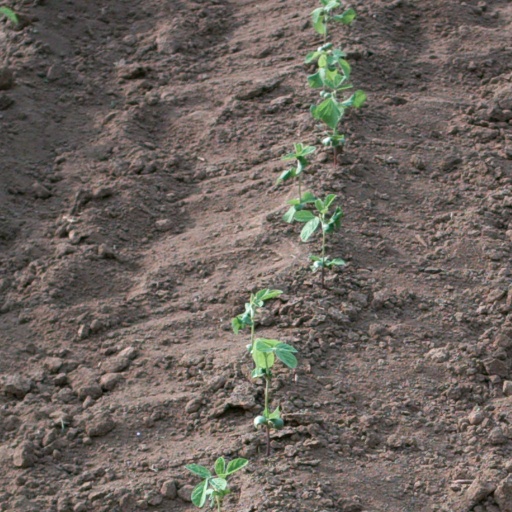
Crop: soybean